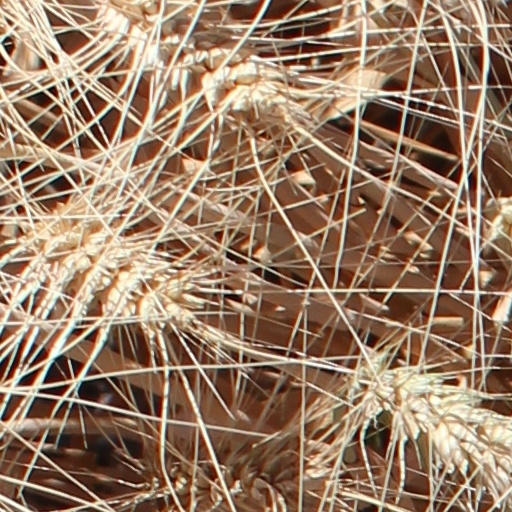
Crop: wheat